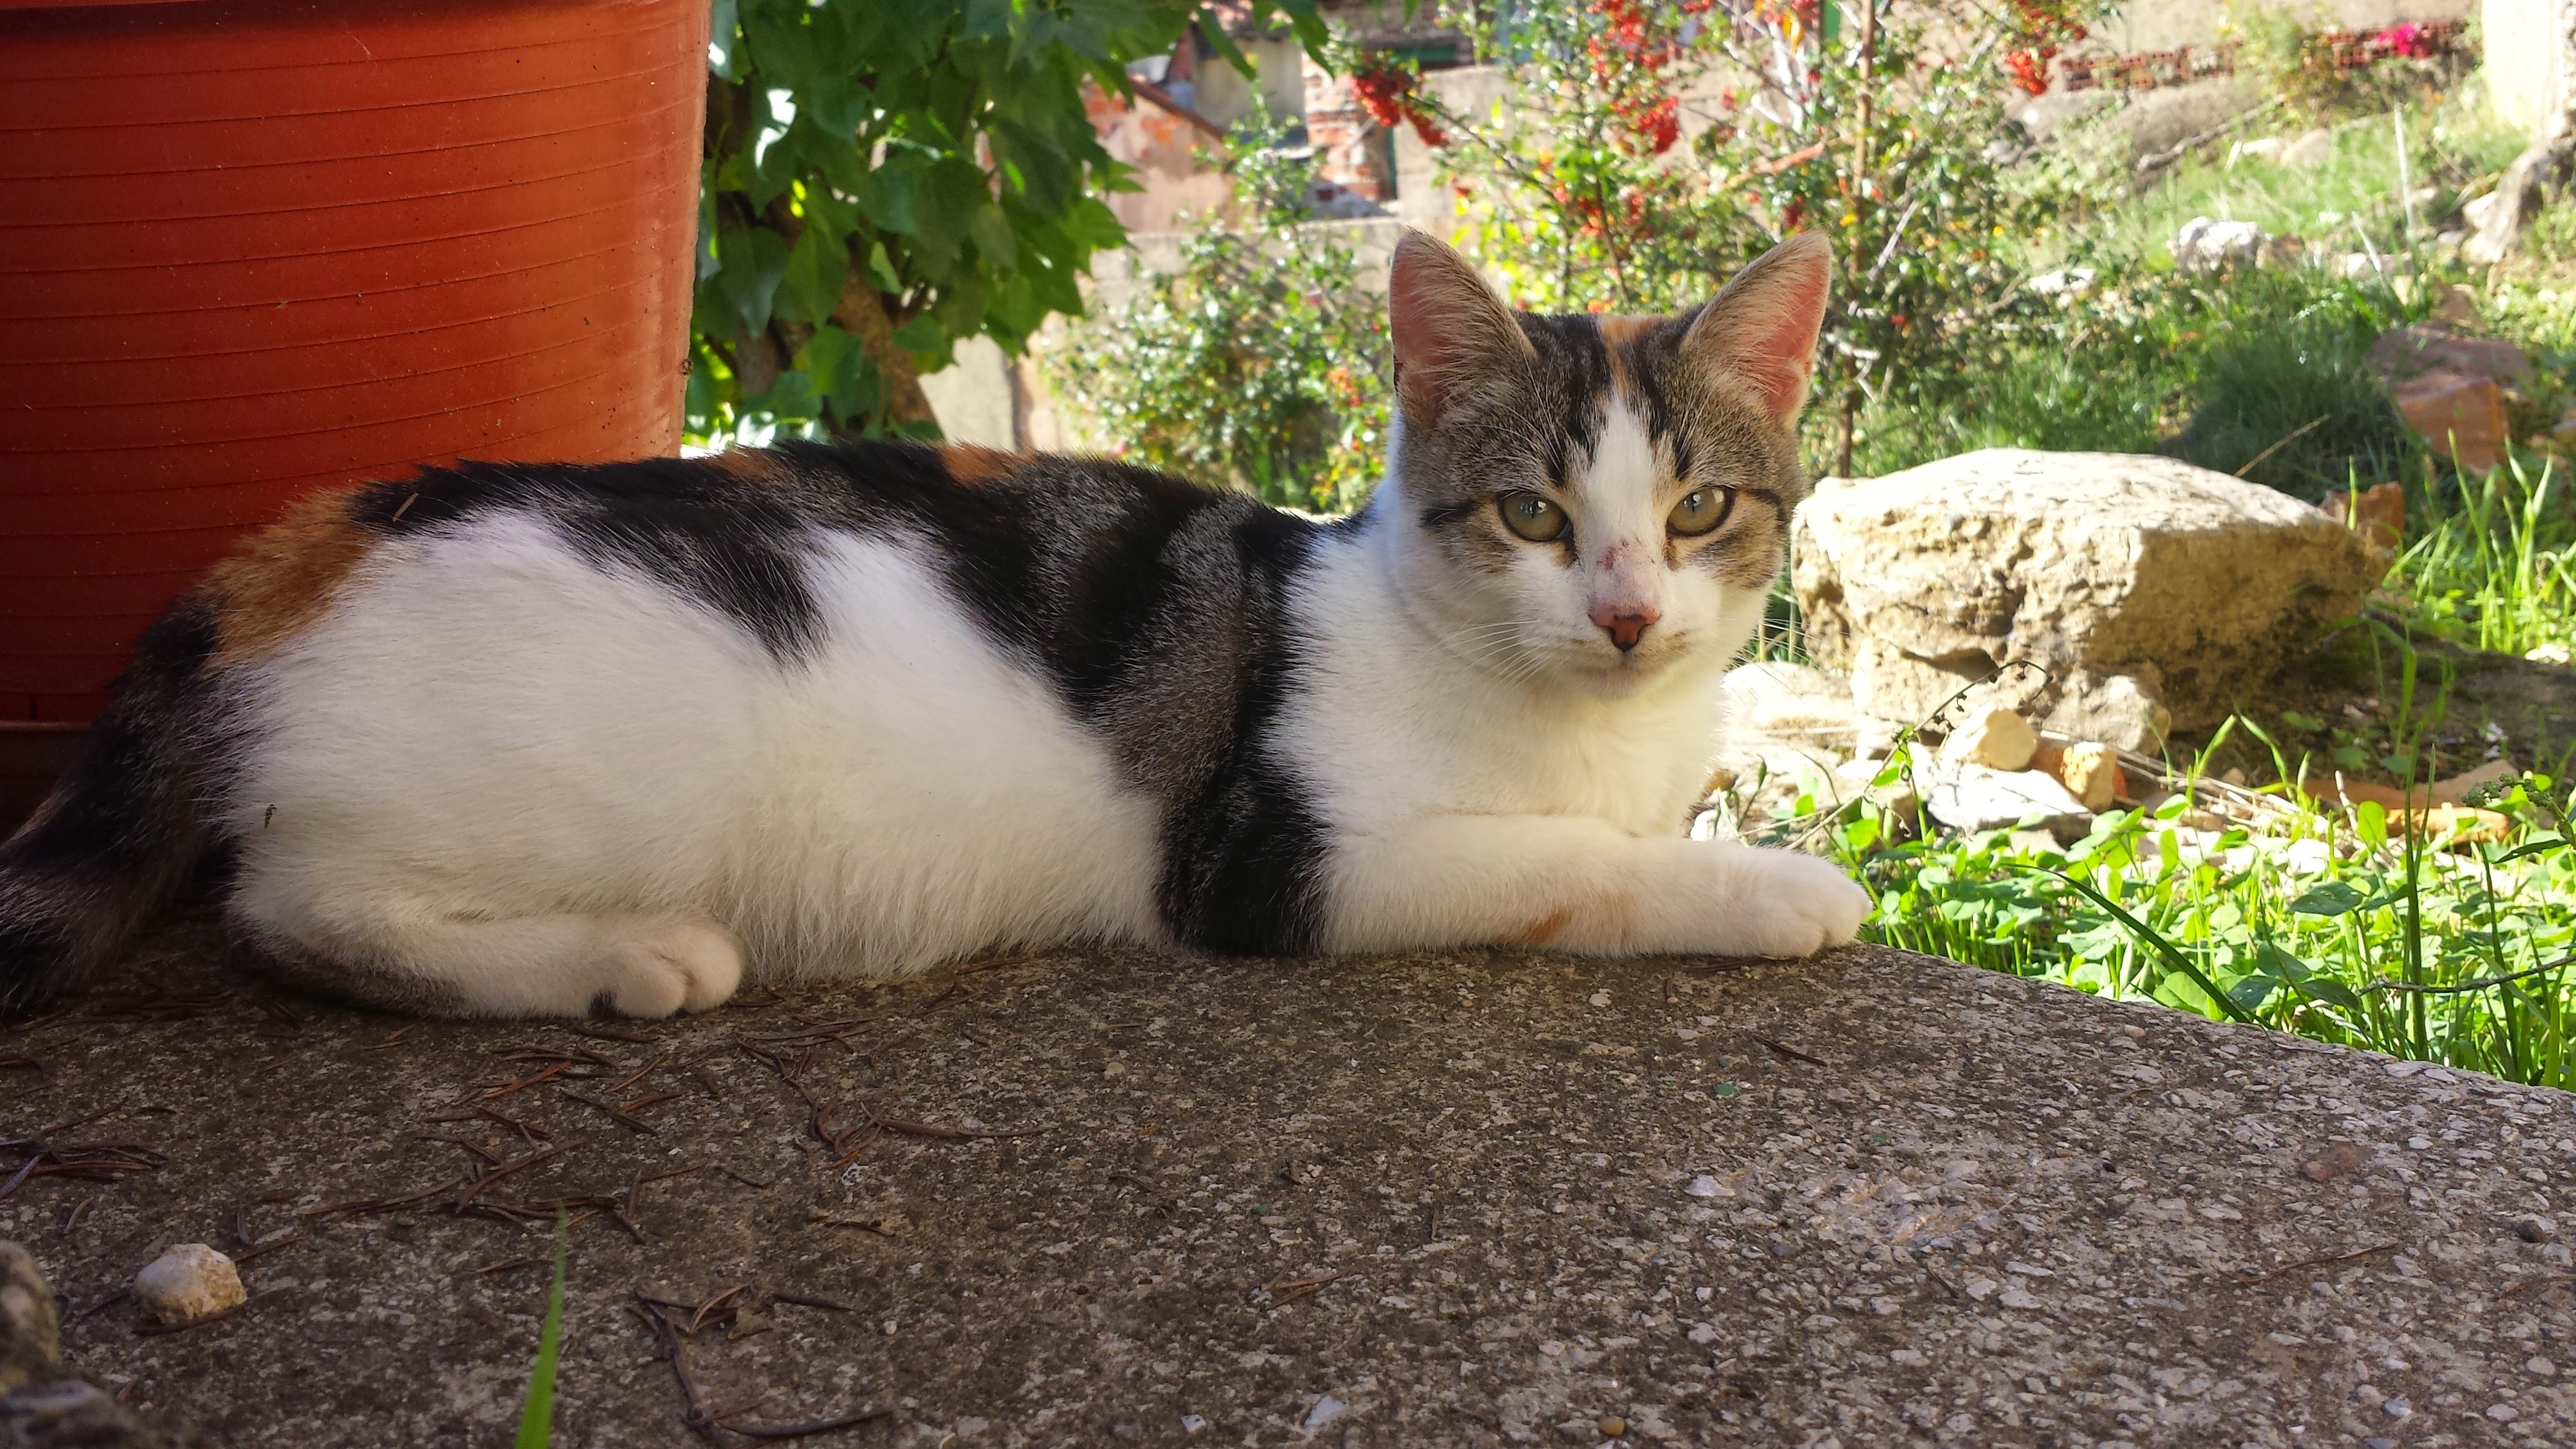
animal, pet, kitten, cat, feline, mammal, whiskers, vertebrate, domestic, gata, observing, small to medium sized cats, cat like mammal, domestic short haired cat